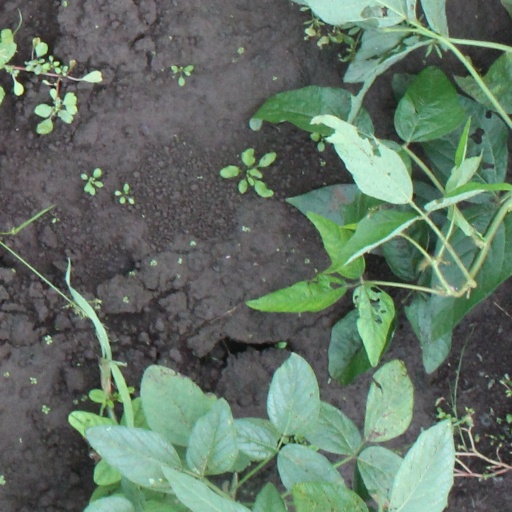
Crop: soybean